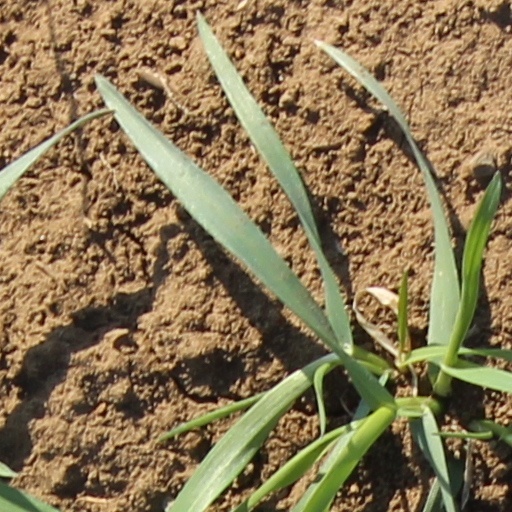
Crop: wheat